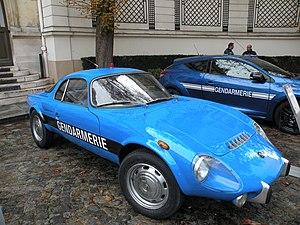
Hôtel de Beauvau exposition des journées du patrimoine
Un escadron départemental de sécurité routière est une unité de la Gendarmerie nationale française dont la mission principale est la lutte contre l'insécurité routière. Chacun des groupements de gendarmerie départementale de France métropolitaine comporte un EDSR qui regroupe toutes les unités routières ou autoroutières du département. De plus, il existe quatre EDSR dans les départements d'outre-mer.
La Djet est une voiture de sport biplace apparue en 1962. Initialement développée et produite à 198 exemplaires par le constructeur d'automobile de sport français René Bonnet, elle est ensuite fabriquée par Matra Sports à 1 495 exemplaires de 1964 à 1968.